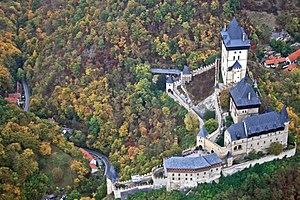
Le château fort de Karlštejn, bijou de l'architecture fortifiée gothique, est l'un des châteaux les plus importants de Bohême. Il a été fondé par l'empereur Charles IV. Il a servi de trésor pour les joyaux de la couronne impériale du Saint-Empire romain germanique, de la couronne royale des États de Bohême et de diverses reliques.